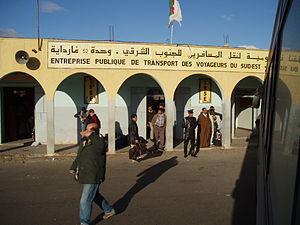
Ghardaïa est une commune de la wilaya de Ghardaïa en Algérie, dont elle est le chef-lieu, située à 600 km au sud d'Alger, elle est la capitale de la vallée du Mzab.